Oflag IV-C

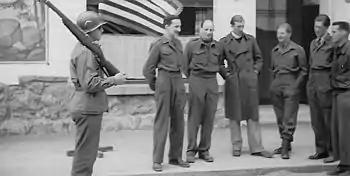
Members of the Prominente, under a U.S. guard, outside the Hungerberg Hotel on May 5, 1945, shortly after their release. L to R: John Elphinstone, Max de Hamel, Michael Alexander, unknown, George Lascelles, and John Winant Jr.

When the end of the war approached, the number of "Prominente" increased. Eventually there were Lord Lascelles and John Elphinstone, nephews of King George VI and Queen Elizabeth; Captain The Lord Haig, son of World War I Field Marshal Douglas Haig; Lord Hopetoun, son of Lord Linlithgow, the Viceroy of India; Lieutenant John Winant Jr., son of John Gilbert Winant, US ambassador to Britain; Tadeusz Bór-Komorowski, commander of Armia Krajowa and the Warsaw Uprising; and five other Polish generals. British Commando Michael Alexander claimed to be a nephew of field marshal Harold Alexander in order to escape execution, but was merely a distant cousin.